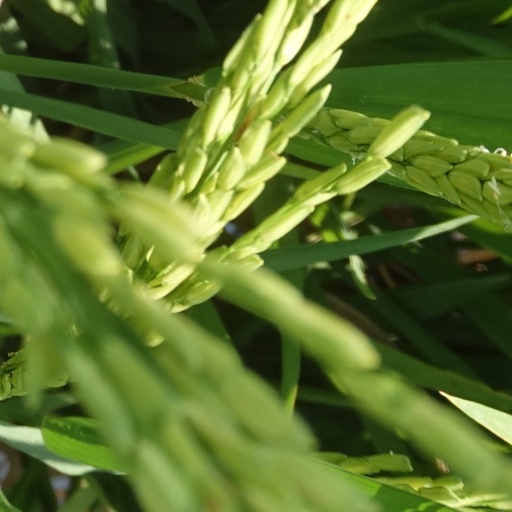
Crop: rice